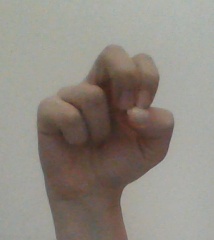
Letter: gaaf